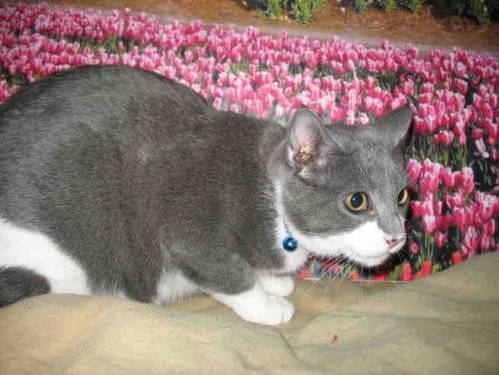
Label: cat